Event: Nepal Earthquake
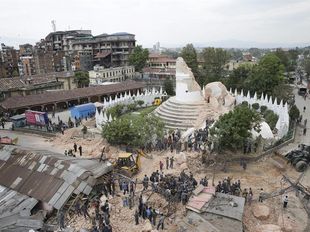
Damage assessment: damage